Guillaume Jouvenel des Ursins

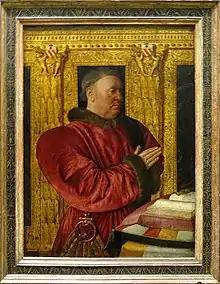
Guillaume Jouvenel des Ursins, by Jean Fouquet, Musée du Louvre, Paris.

Guillaume Jouvenel des Ursins (15 March 1400 - 23 June 1472) was Chancellor of France from 1445 to 1461 and from 1465 to 1472.